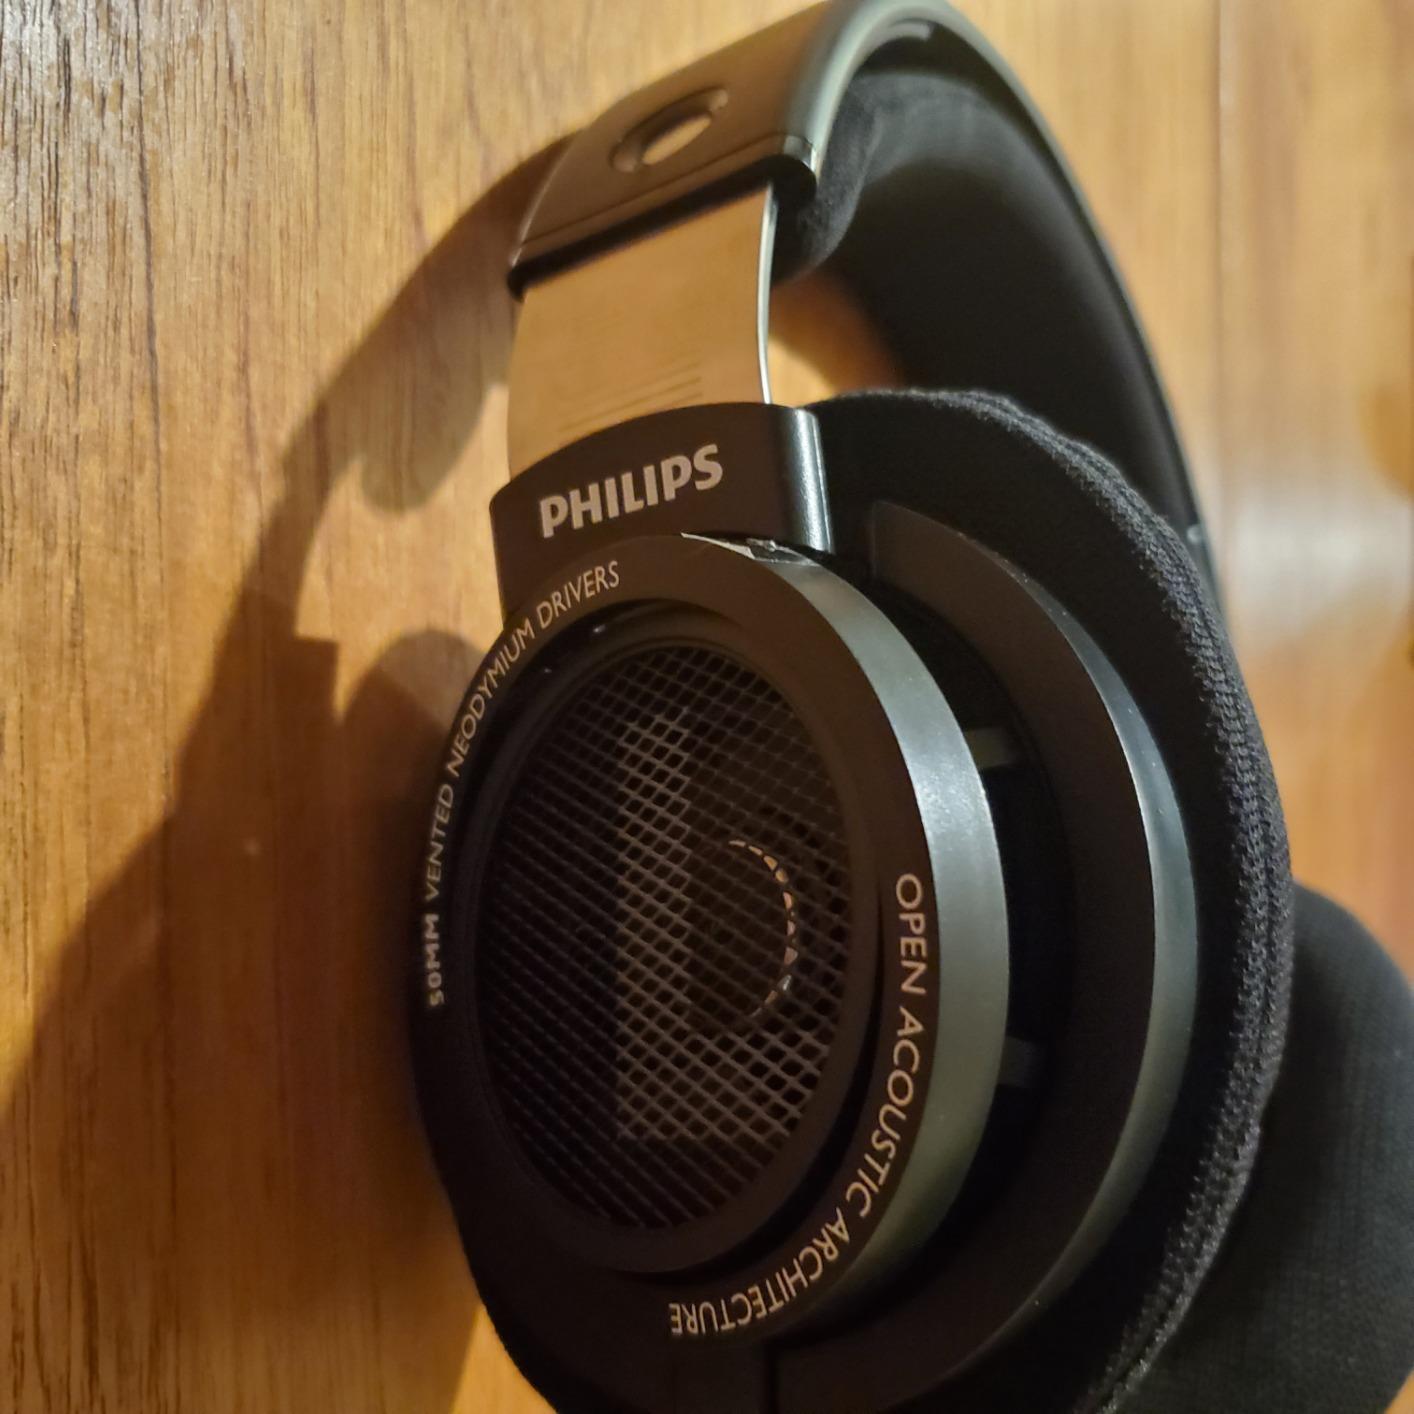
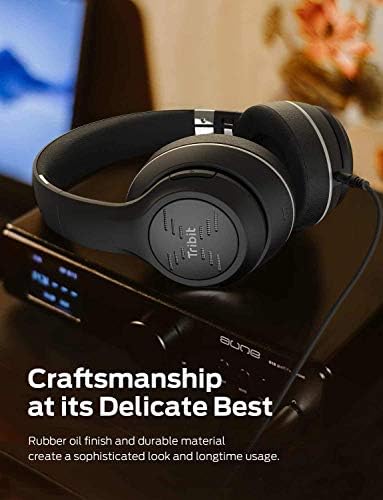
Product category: headphones
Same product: no